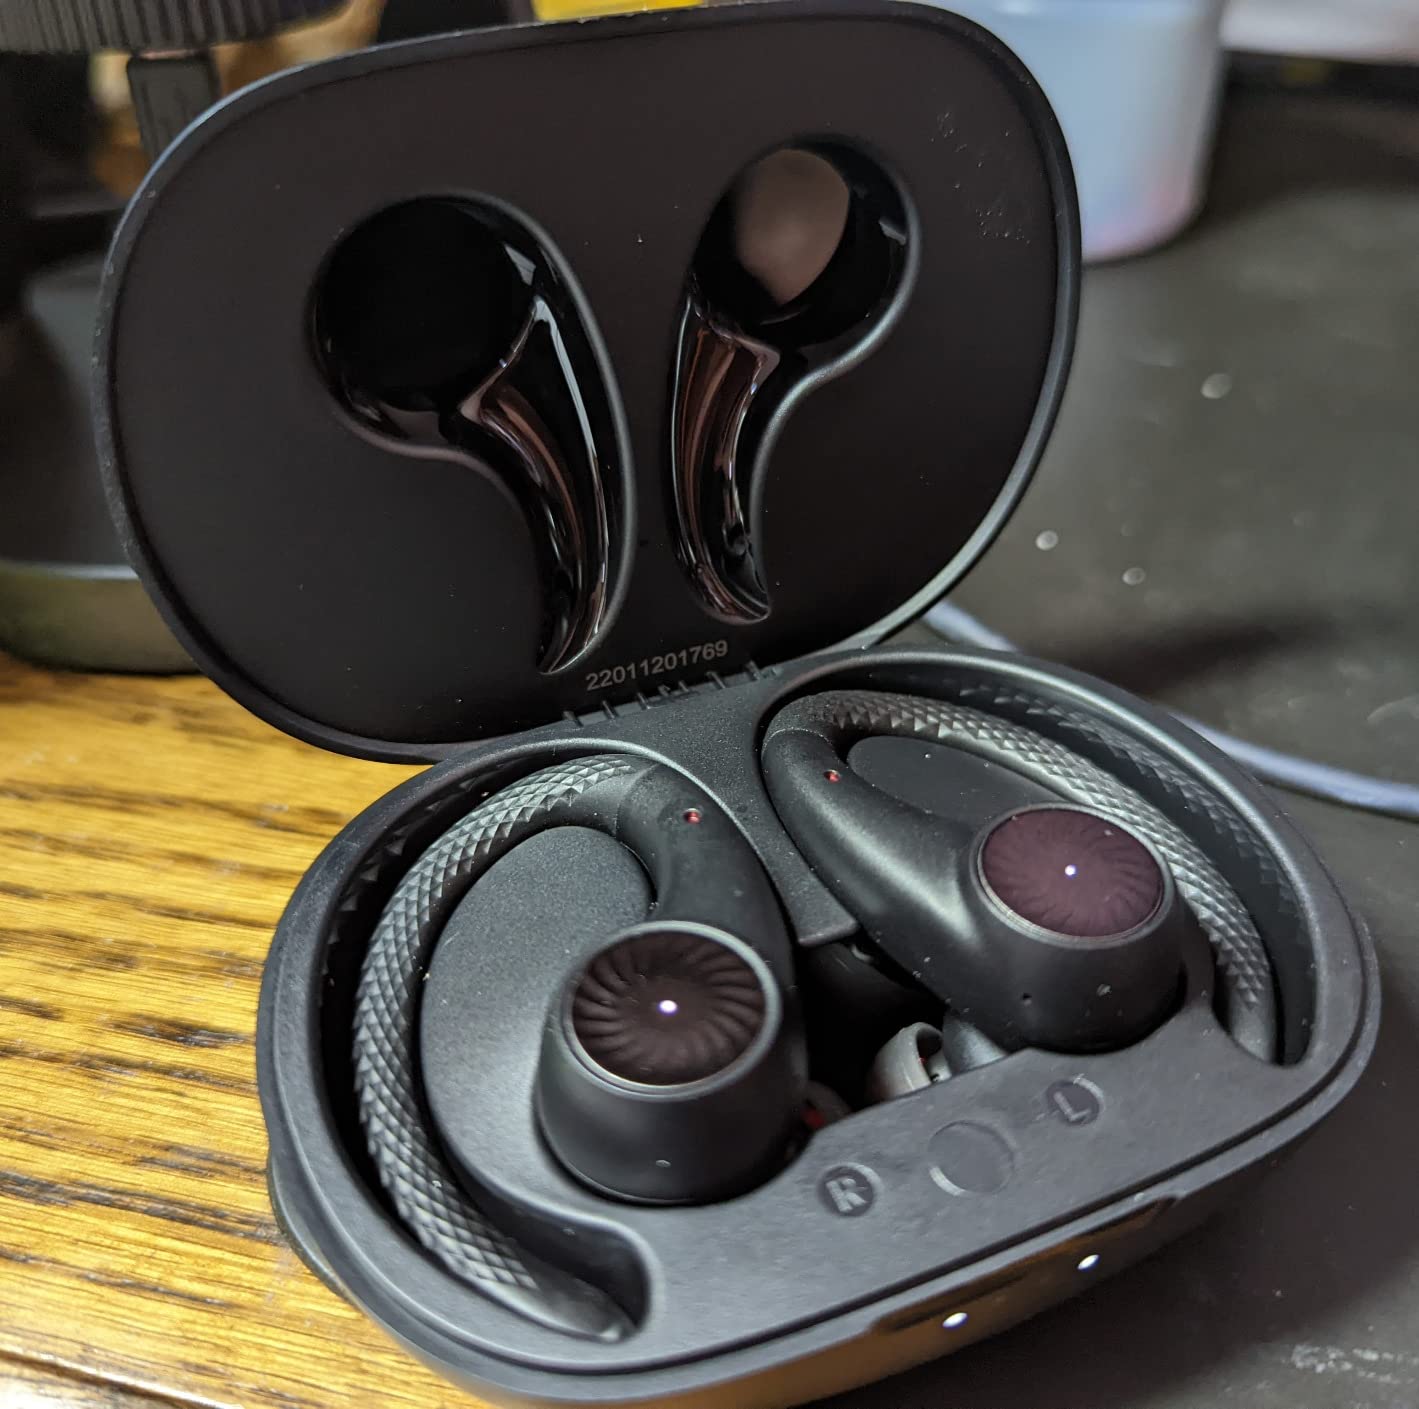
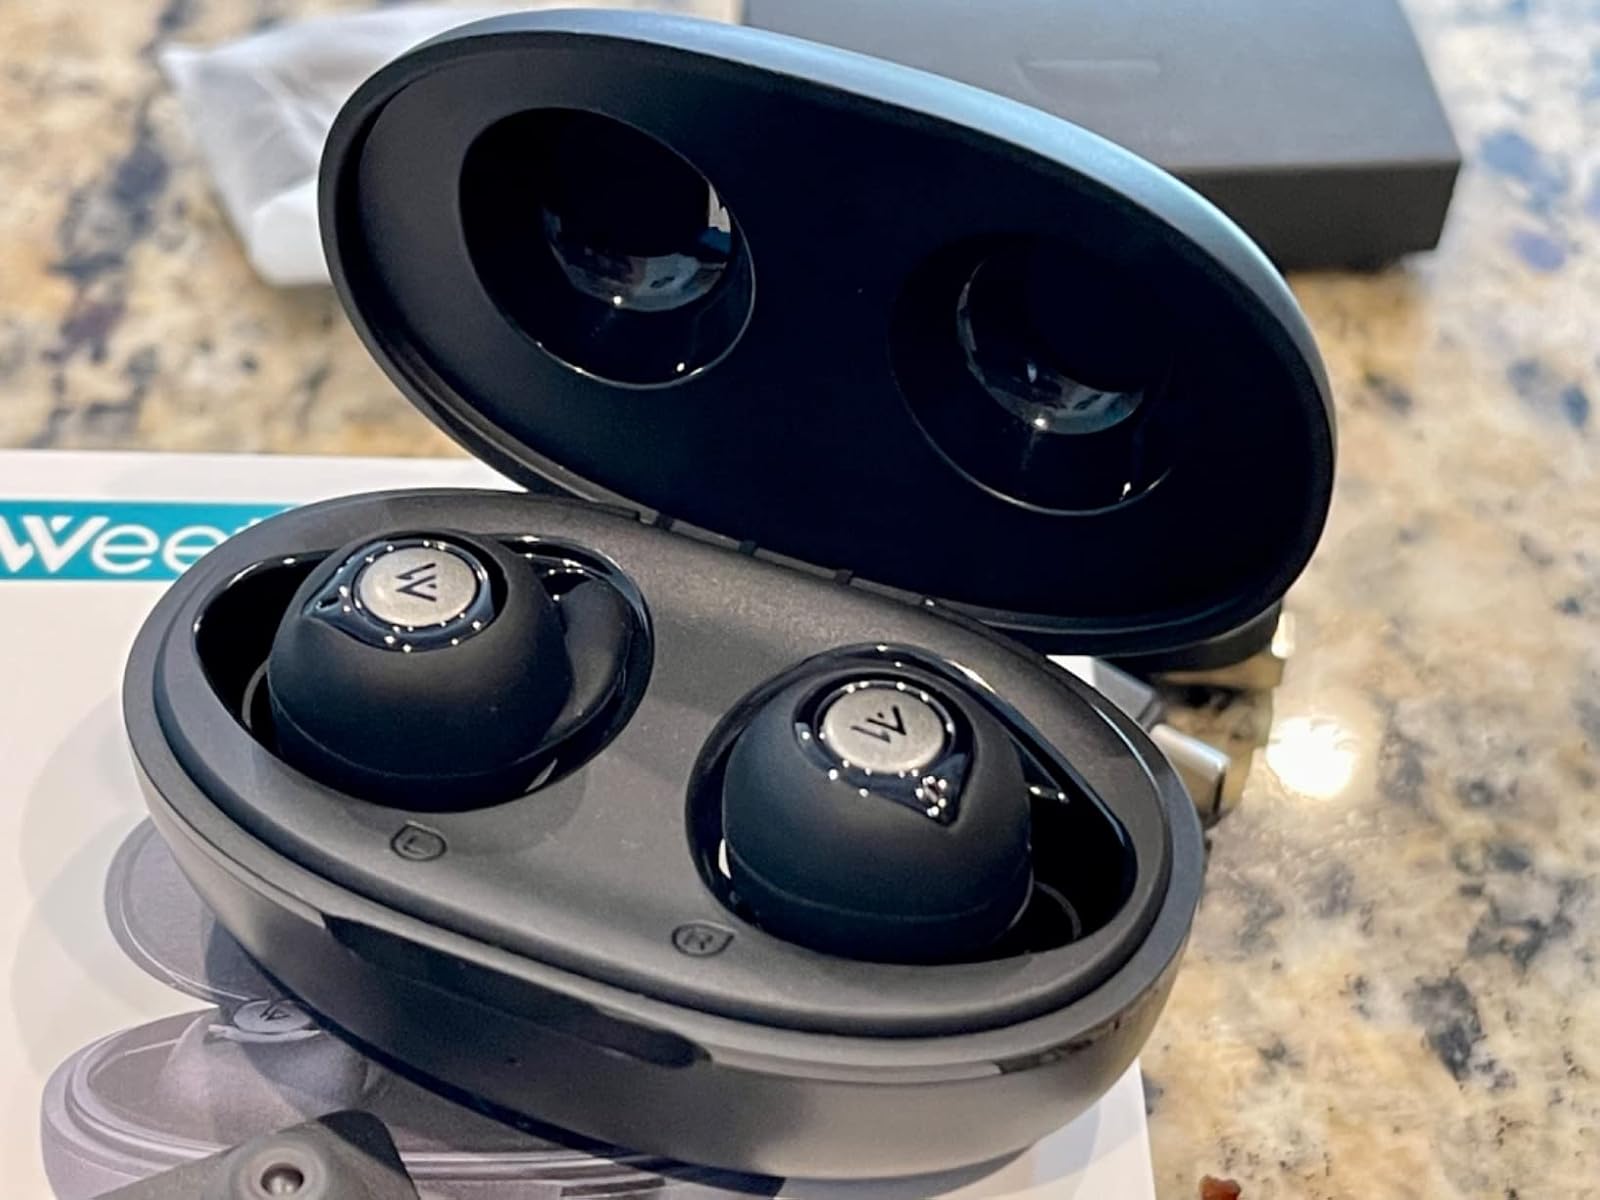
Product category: earbuds
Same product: no